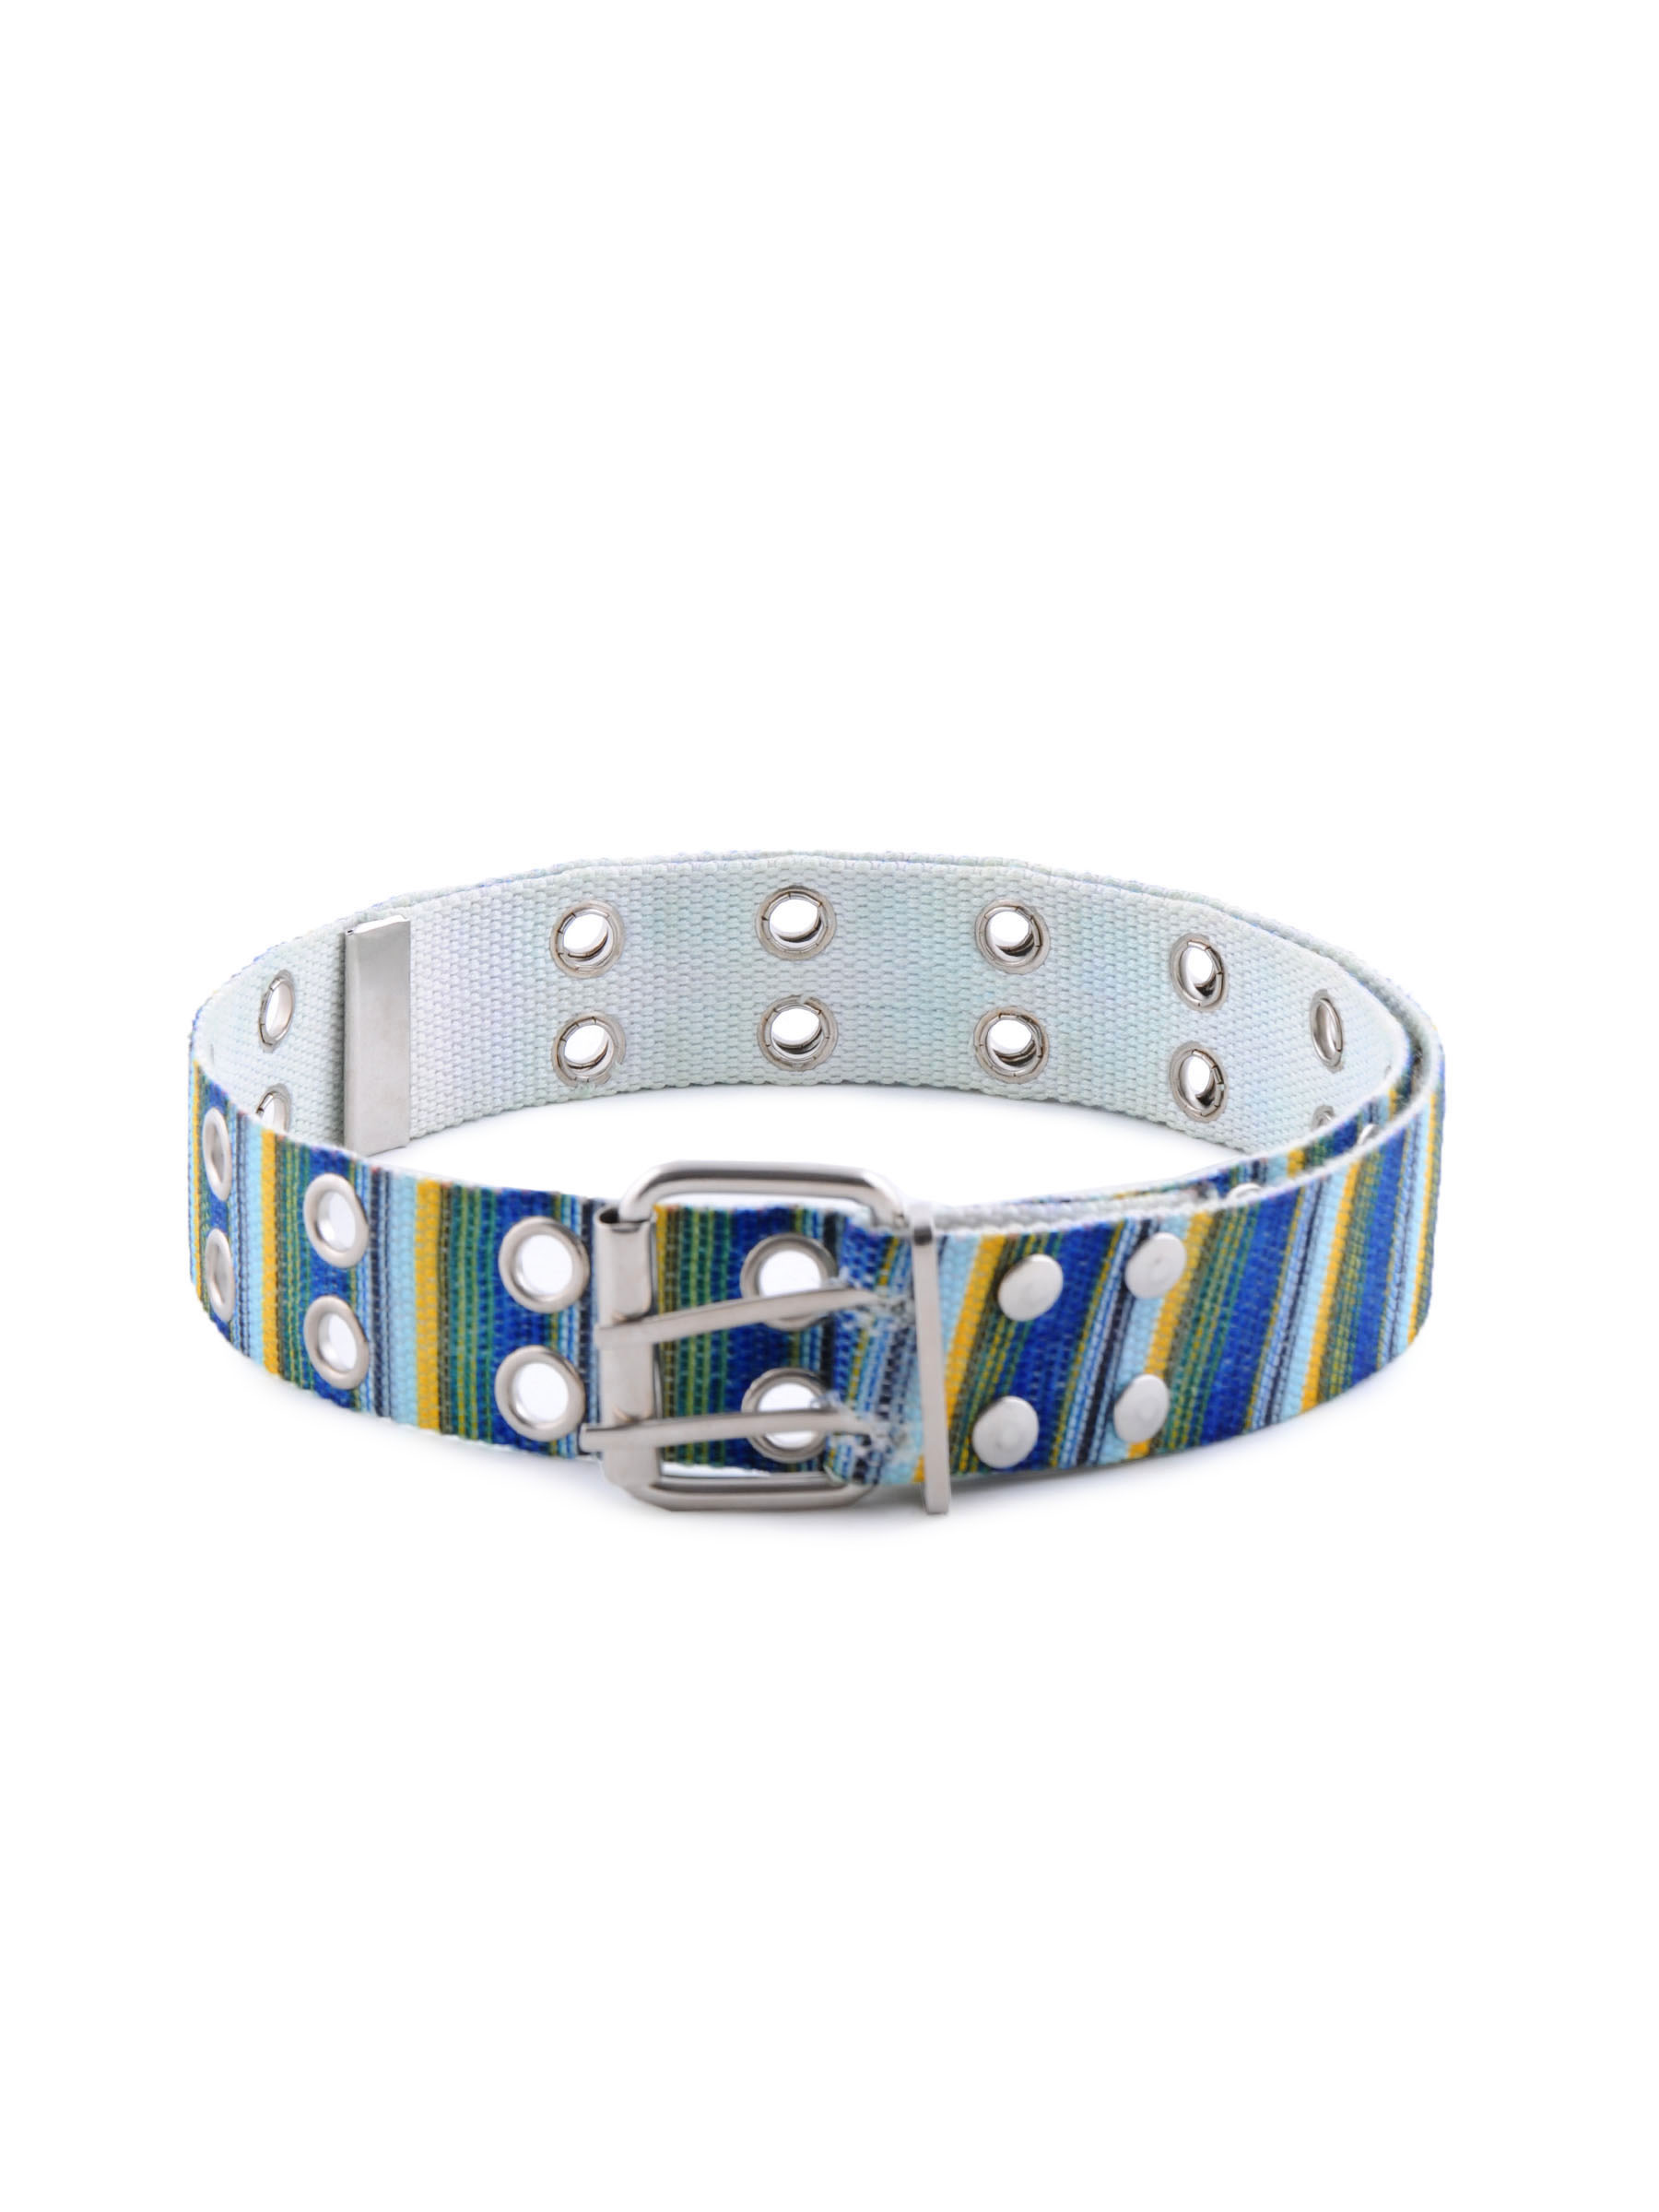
Lino Perros Women Stripes Green Belt
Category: Accessories / Belts / Belts
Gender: Women
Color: Green
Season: Winter 2015
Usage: Casual